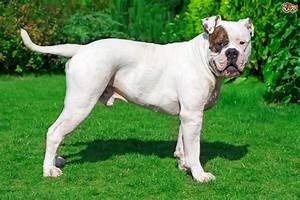
Label: cane